Candy

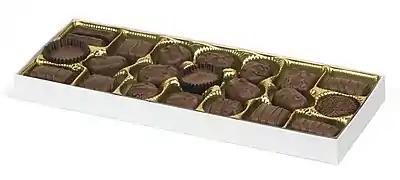
A box of chocolates, usually given as a gift.

Sugar candy is made by dissolving sugar in water or milk to form a syrup, which is boiled until it reaches the desired concentration or starts to caramelize. Candy comes in a wide variety of textures, from soft and chewy to hard and brittle. The texture of candy depends on the ingredients and the temperatures that the candy is processed at.